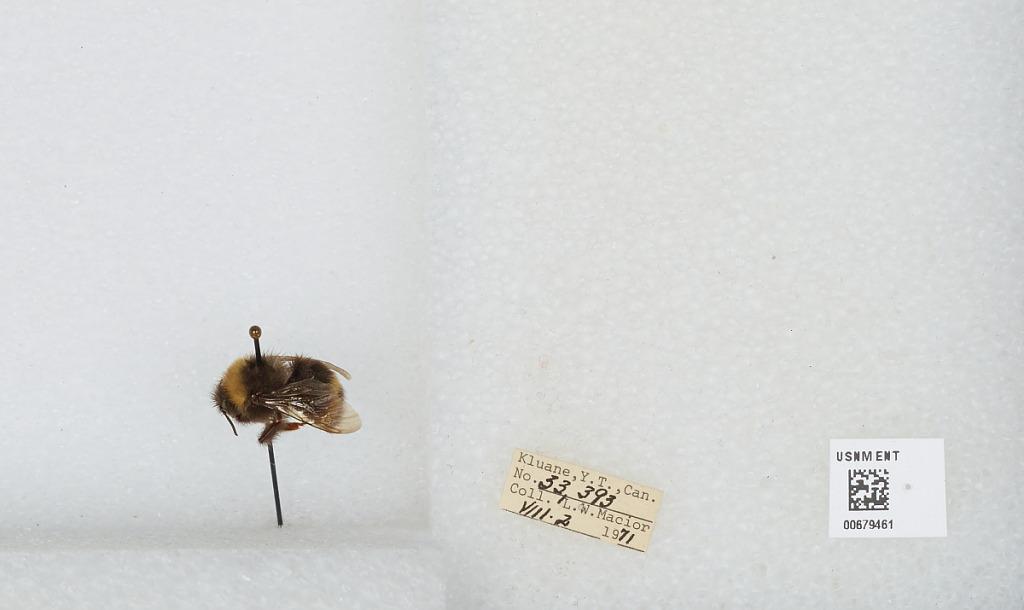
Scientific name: Bombus (Bombus) occidentalis Greene
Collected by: L. Macior
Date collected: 1971-8-2
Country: Canada
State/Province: Yukon Territory
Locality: Kluane
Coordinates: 60.75, -139.5